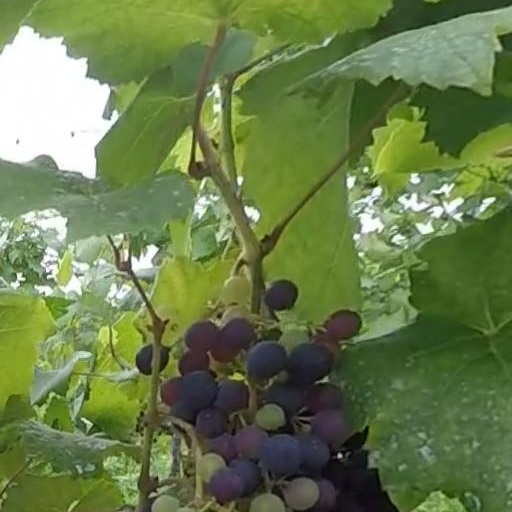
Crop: grape